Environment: real
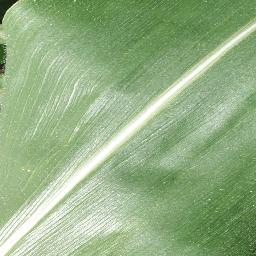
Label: healthy